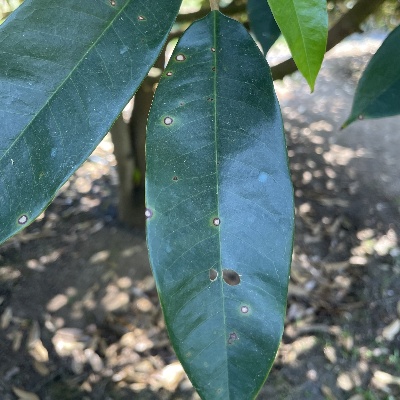
Label: Leaf_Phomopsis